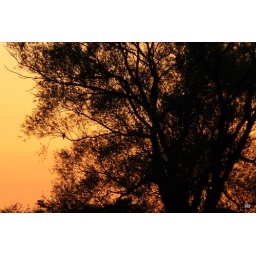
The song emanating from this bird was like liquid in the golden air slipping and sliding off into the sunset.